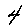
Label: 4